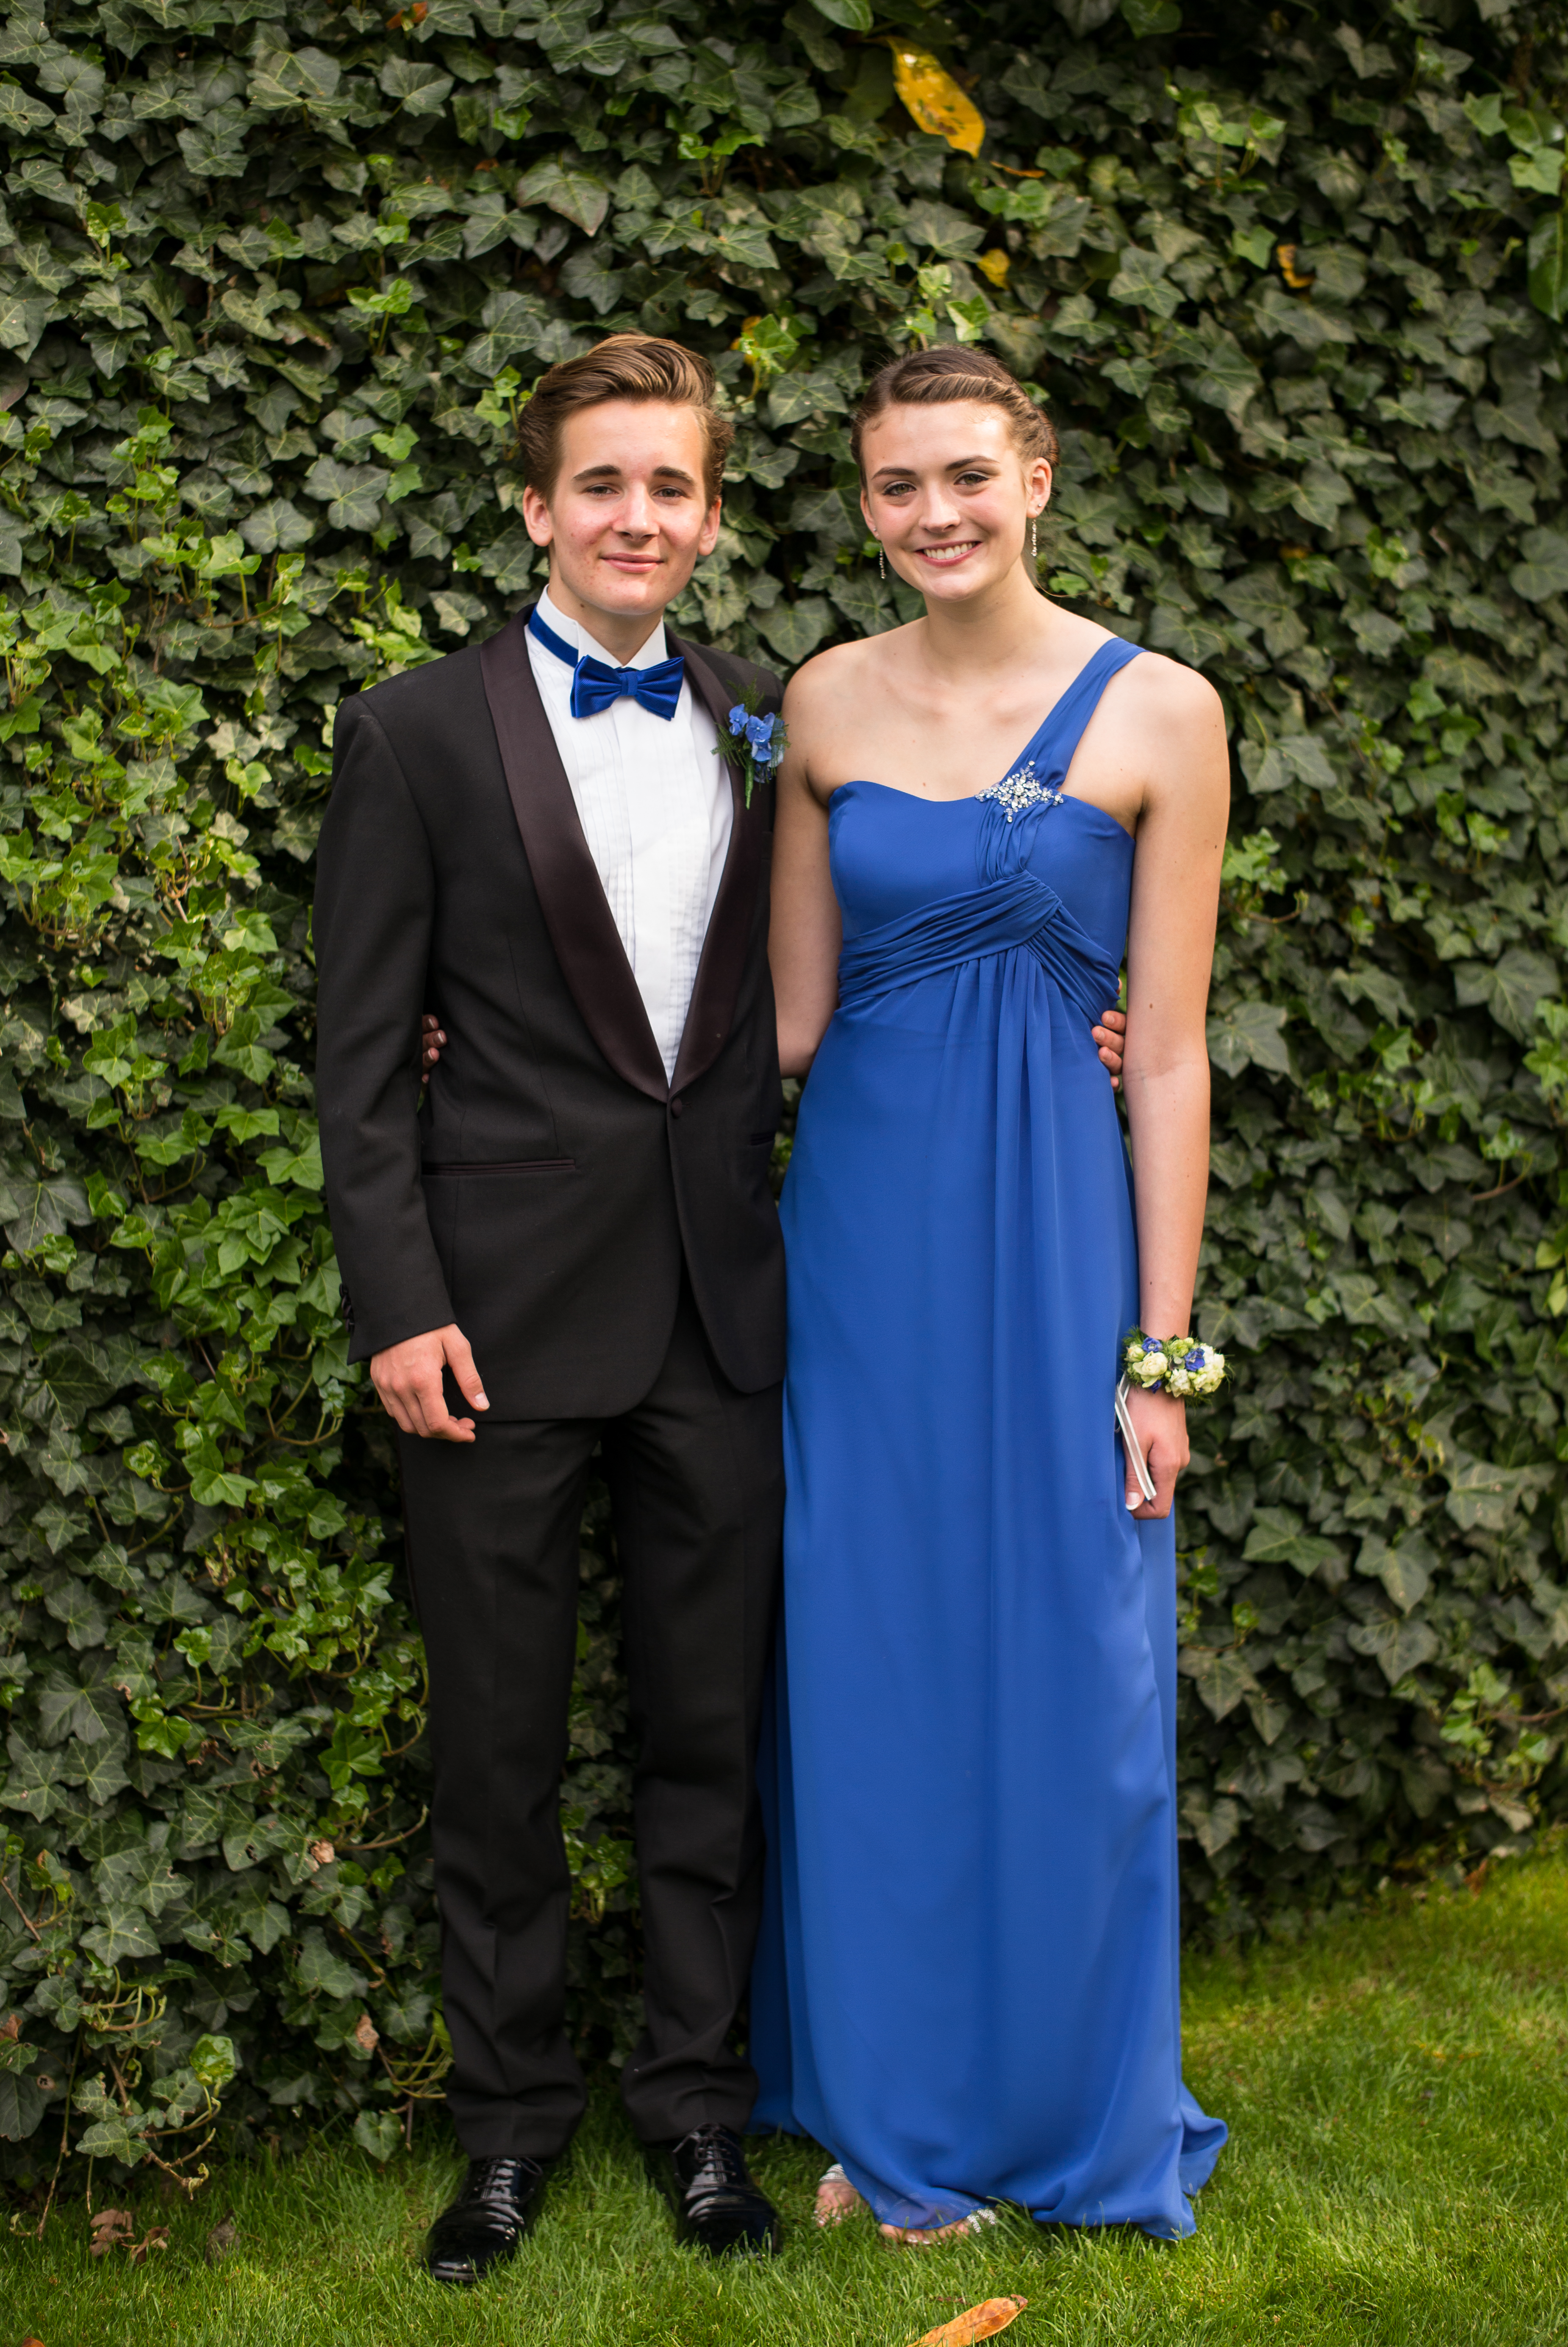
person, girl, woman, boy, europe, portrait, high, garden, bride, tuxedo, ceremony, bowtie, holland, hague, netherlands, m, dress, students, party, ball, 50, school, junior, leica, 240, summilux, prom, gown, bridesmaid, formal wear